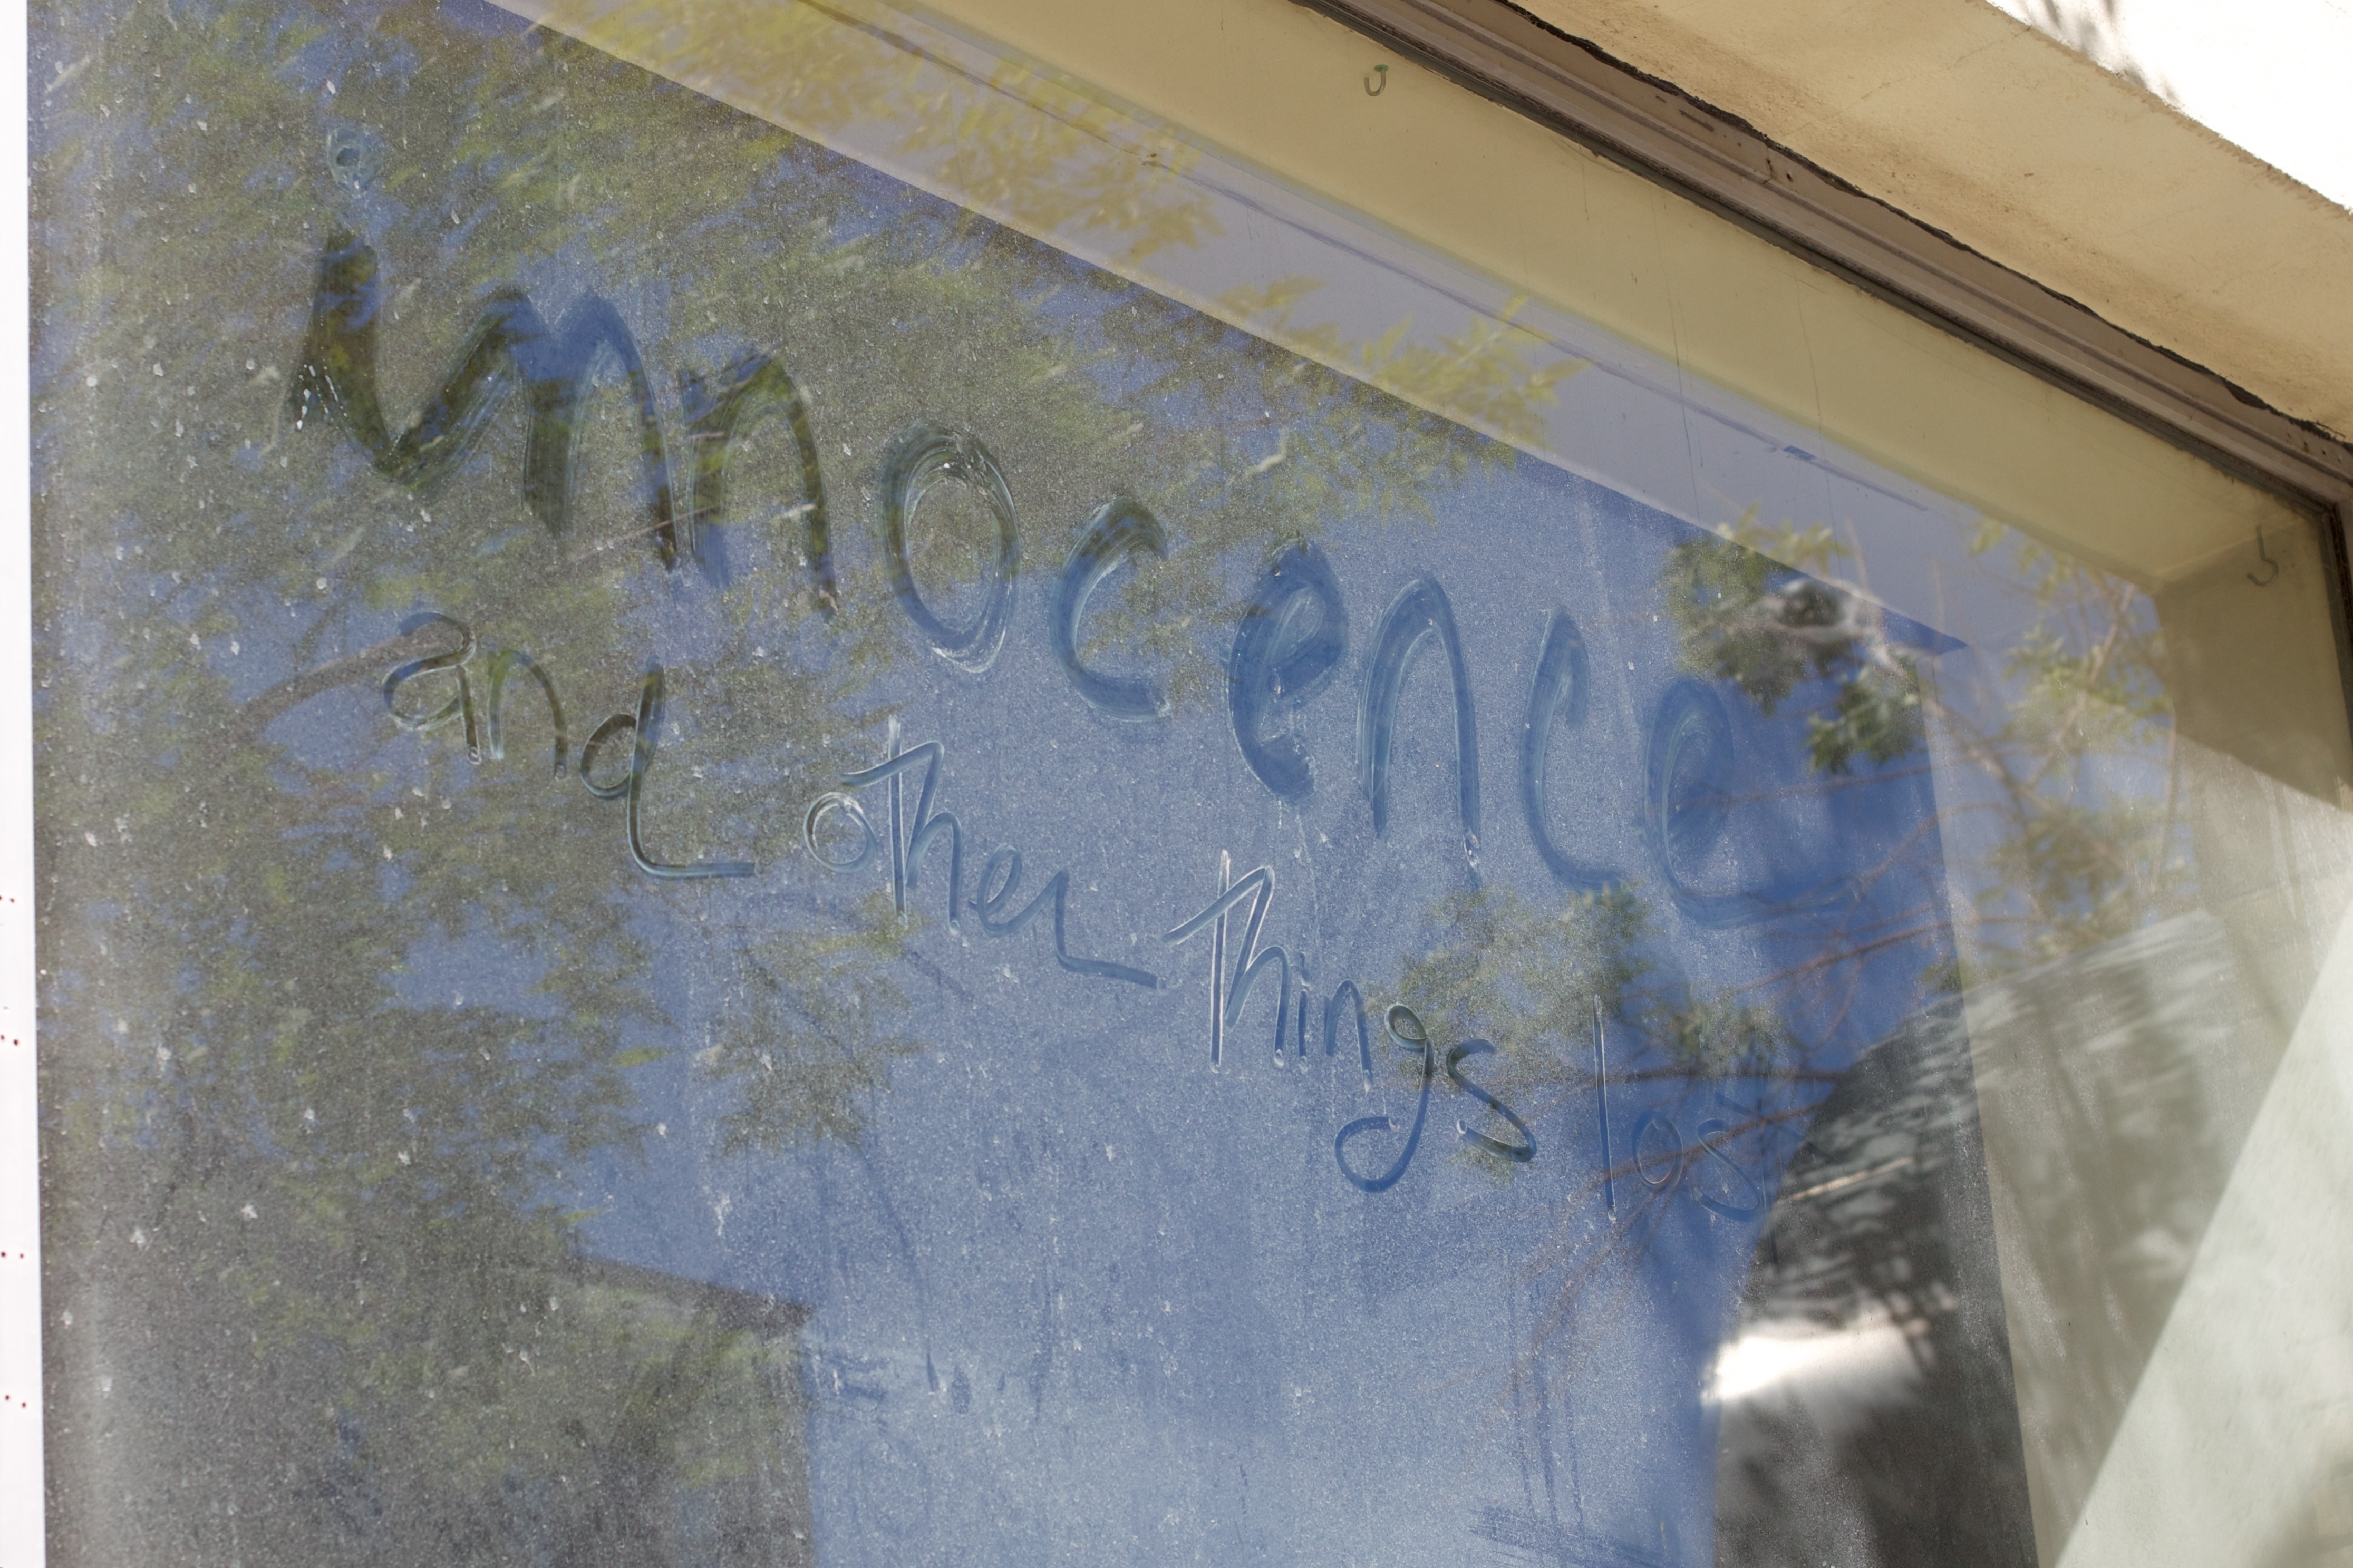
wall, art, odyssey